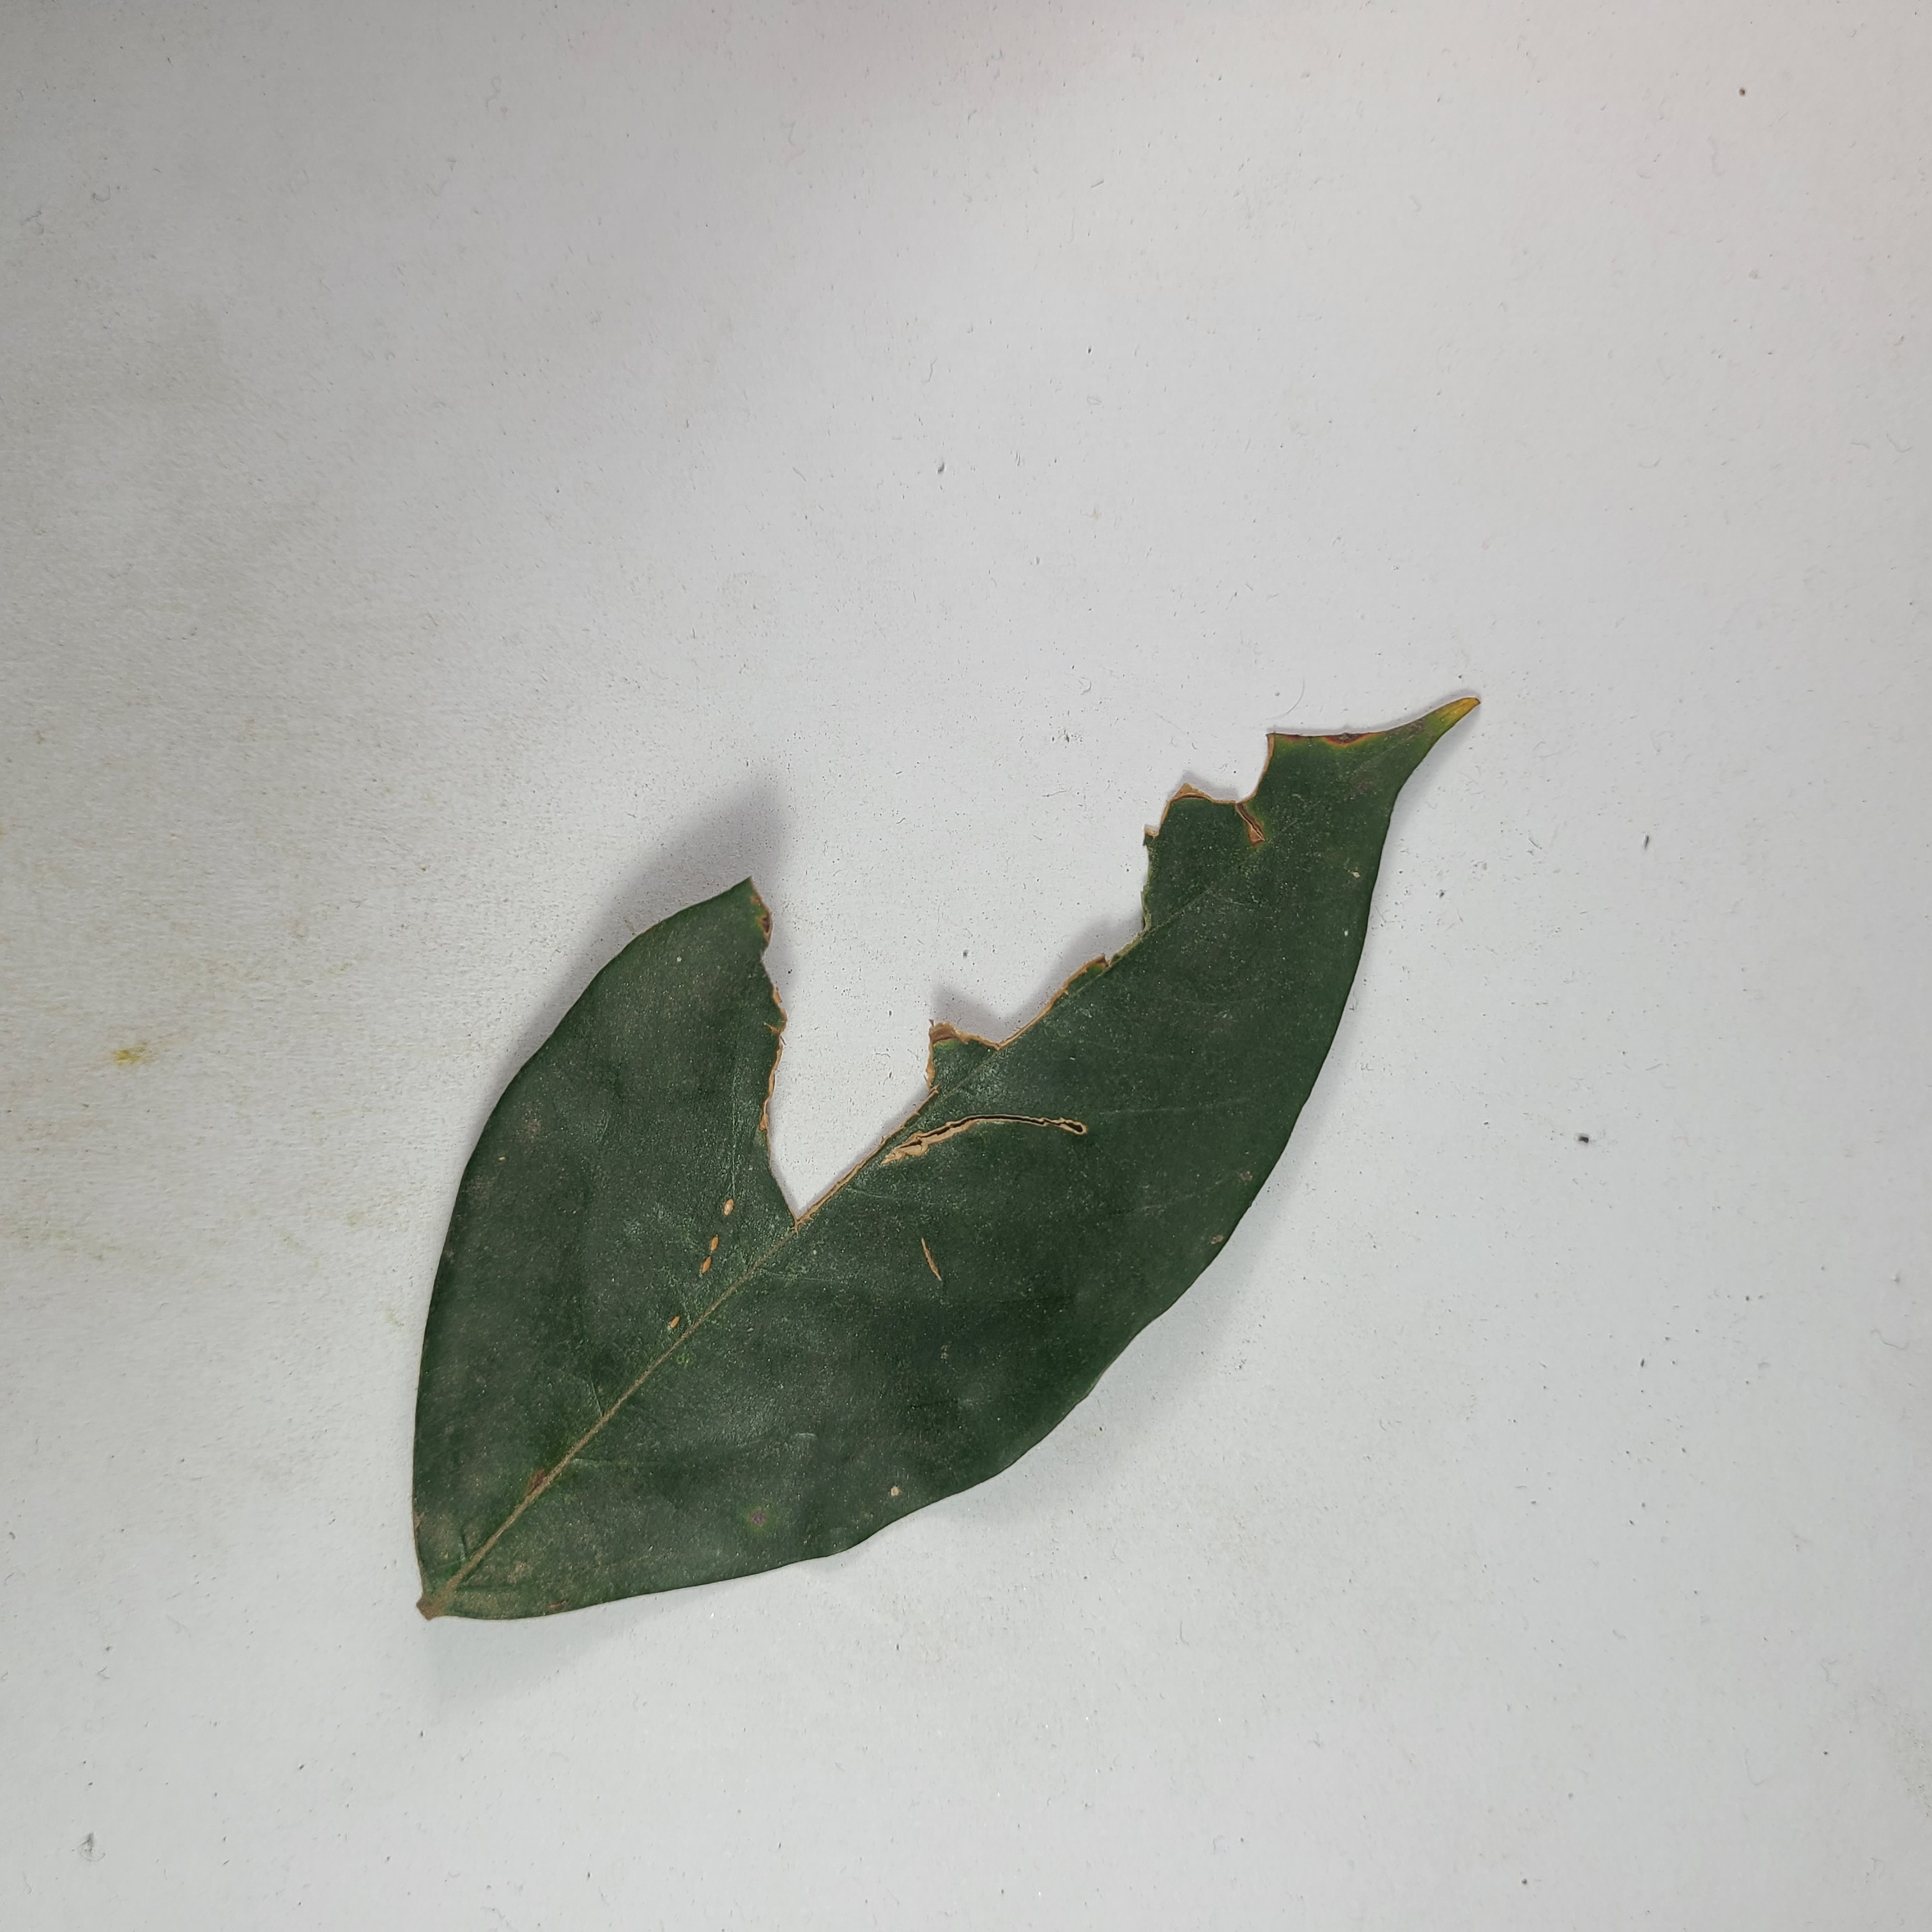
Label: Insect Hole leaves